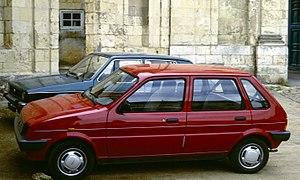
L'Austin Metro était une citadine produite par le groupe Austin/Rover dans l'Usine de Longbridge. Elle a été lancée en 1980 sous la marque Austin et devait compléter par le haut la gamme de la Mini. Développée sous le nom de code LC8, elle a été commercialisée pendant 10 ans sous les marques Austin et MG avant d'être restylée et renommée Rover 100 à l'entame des années 1990.